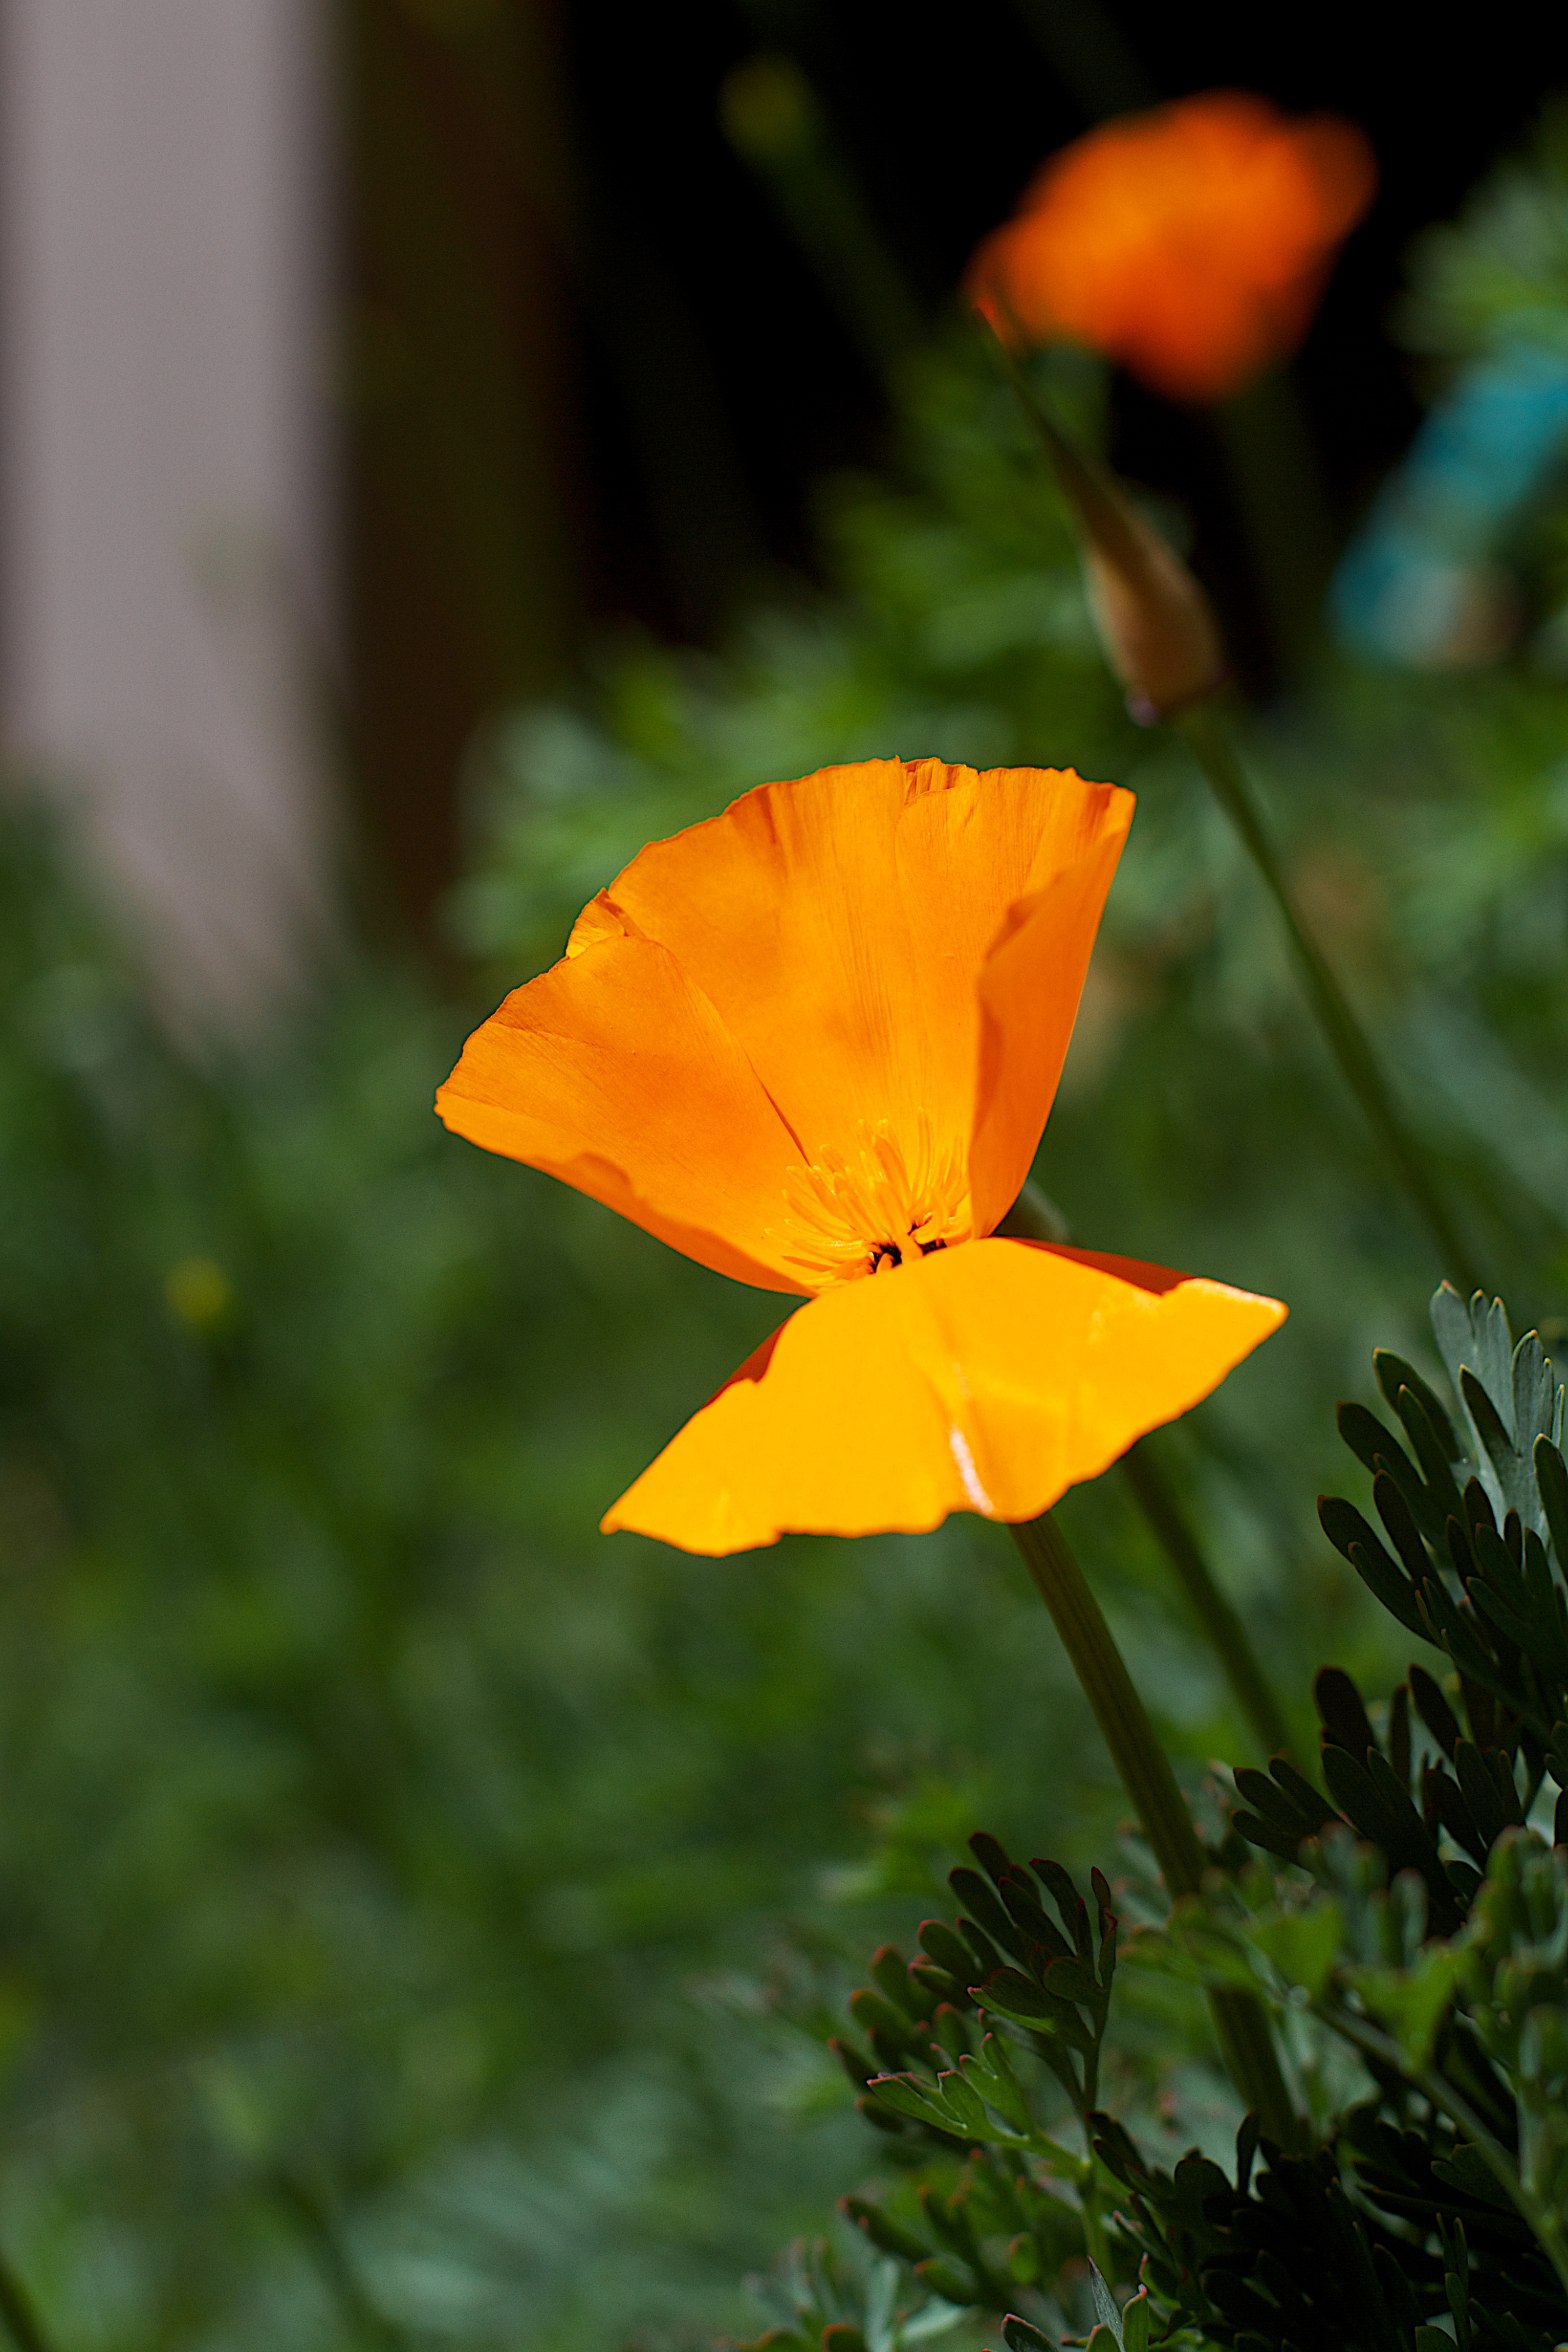
nature, plant, meadow, leaf, flower, petal, green, botany, yellow, flora, wildflower, poppy, macro photography, flowering plant, eschscholzia californica, annual plant, land plant, poppy family